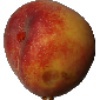
Label: Peach 1